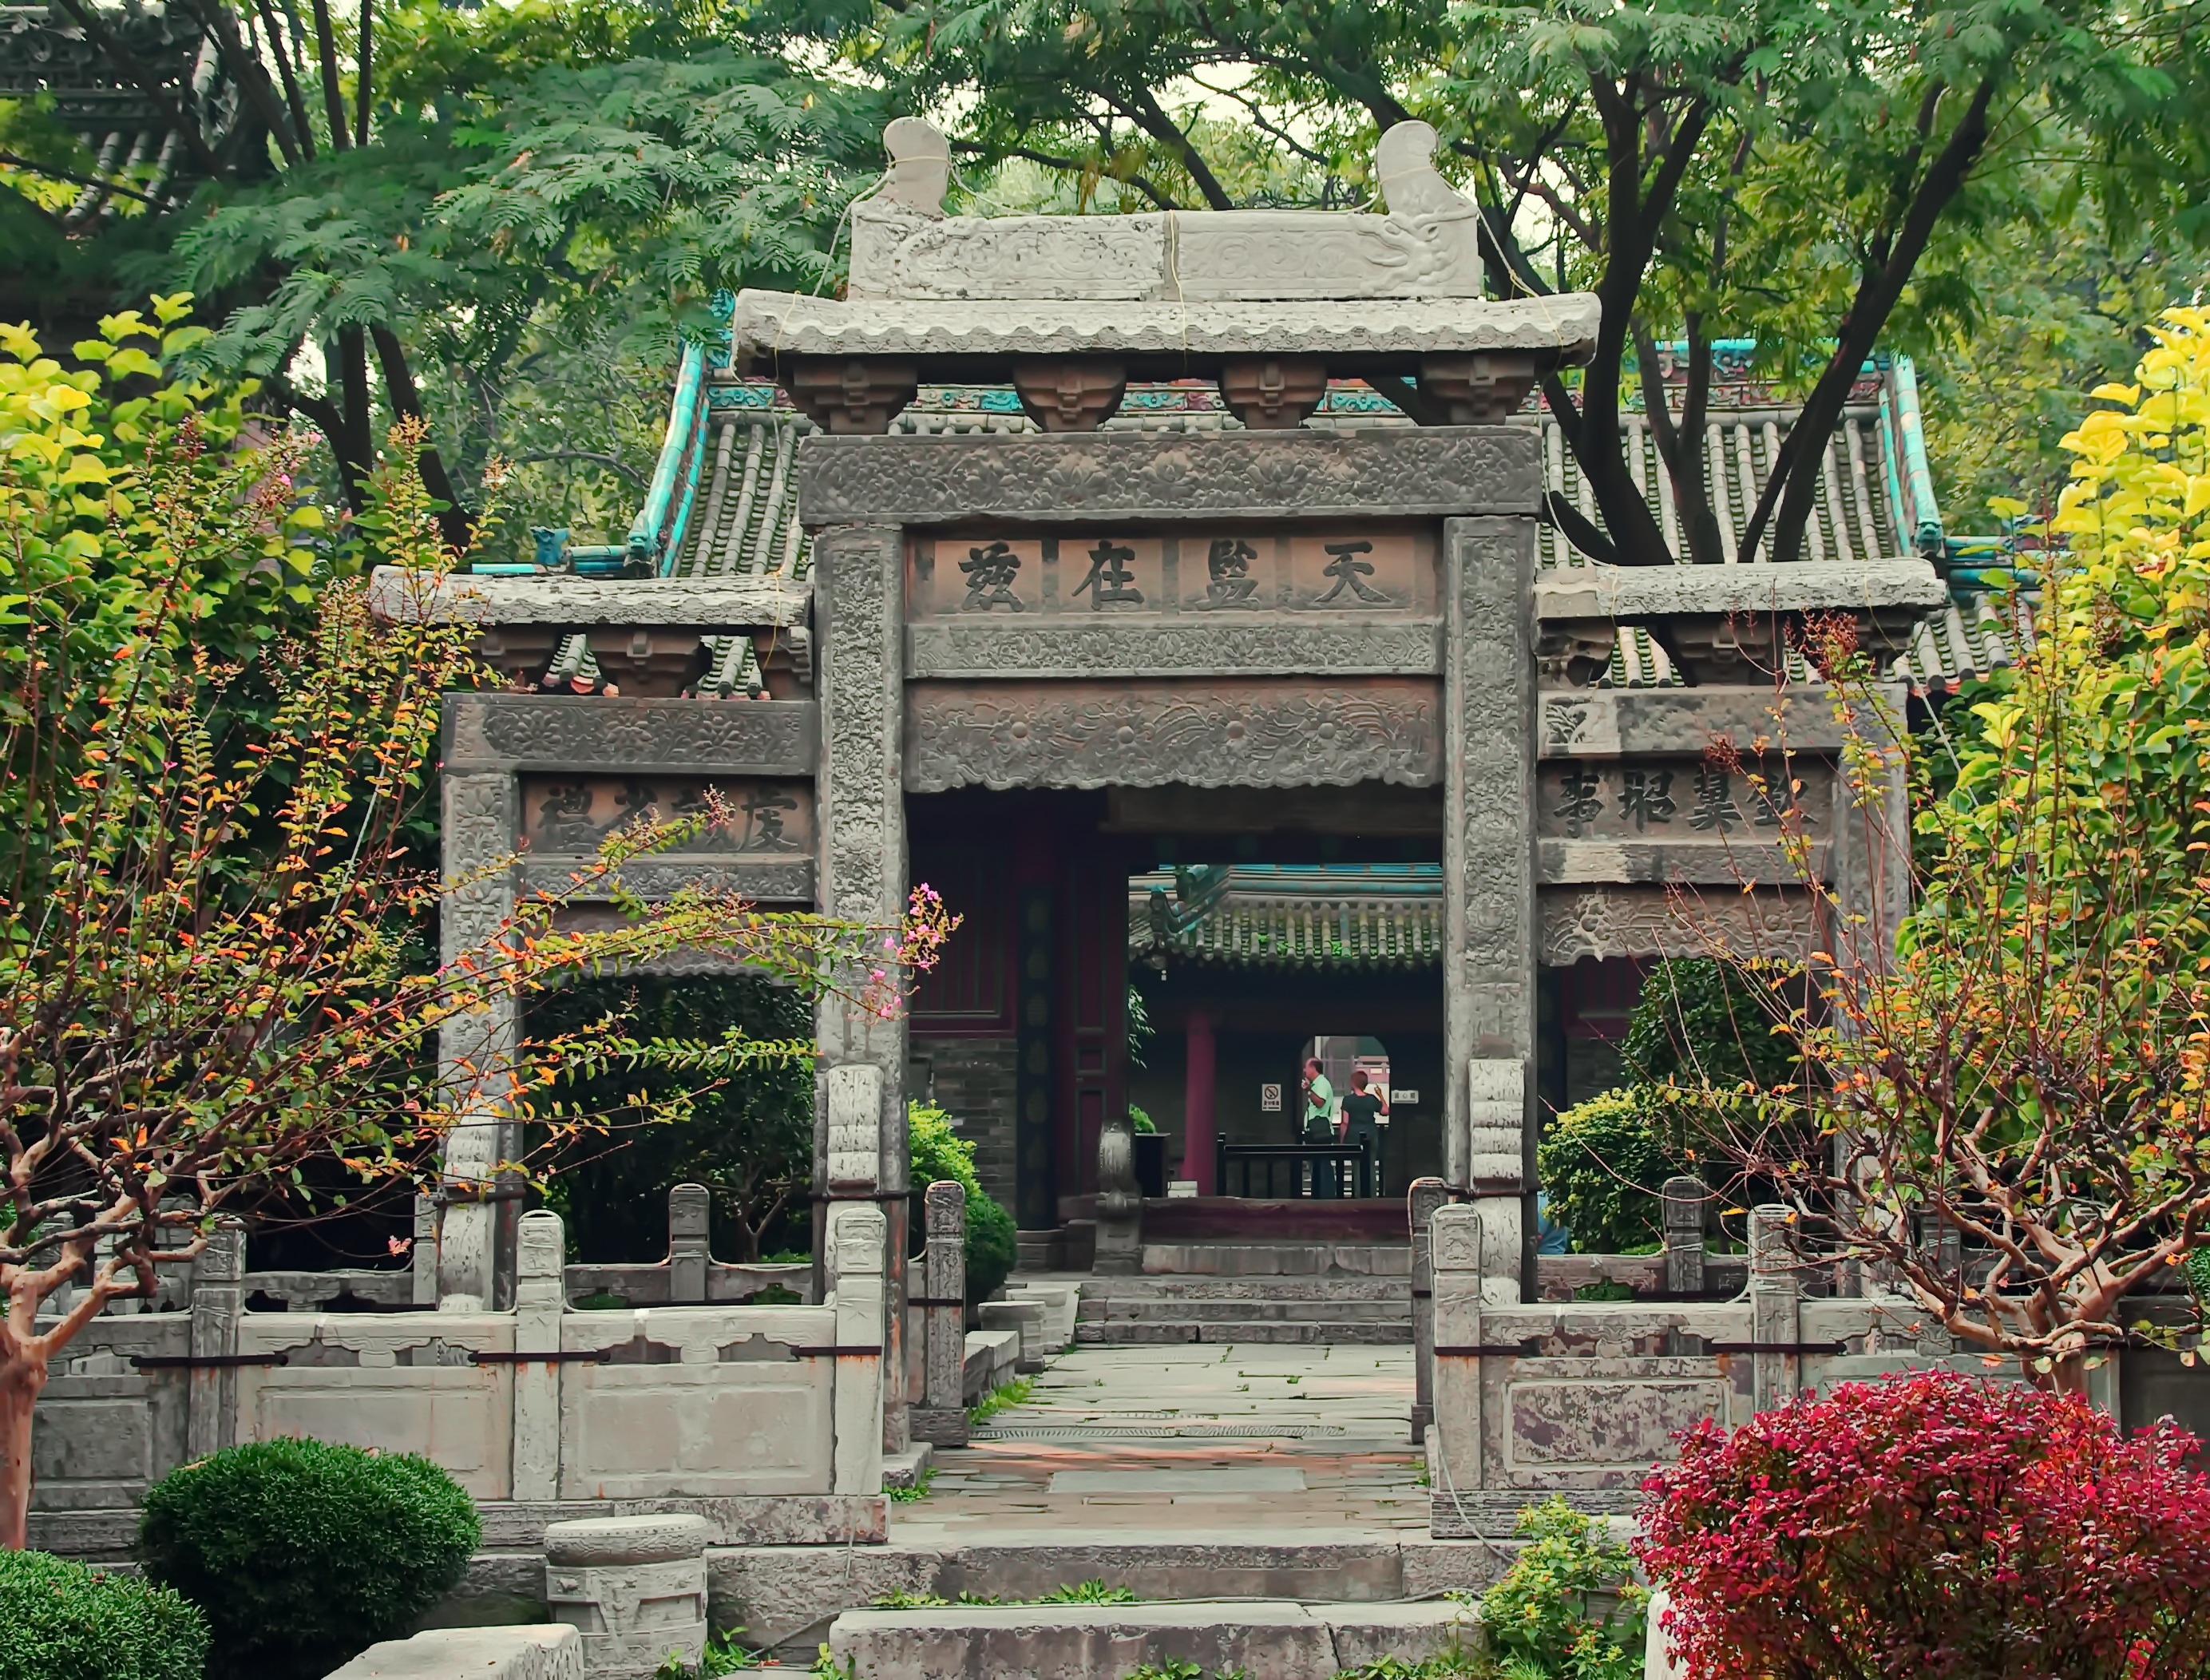
architecture, religion, botany, garden, place of worship, temple, shrine, mosque, islam, portico, estate, china, xian, shinto shrine, x ian